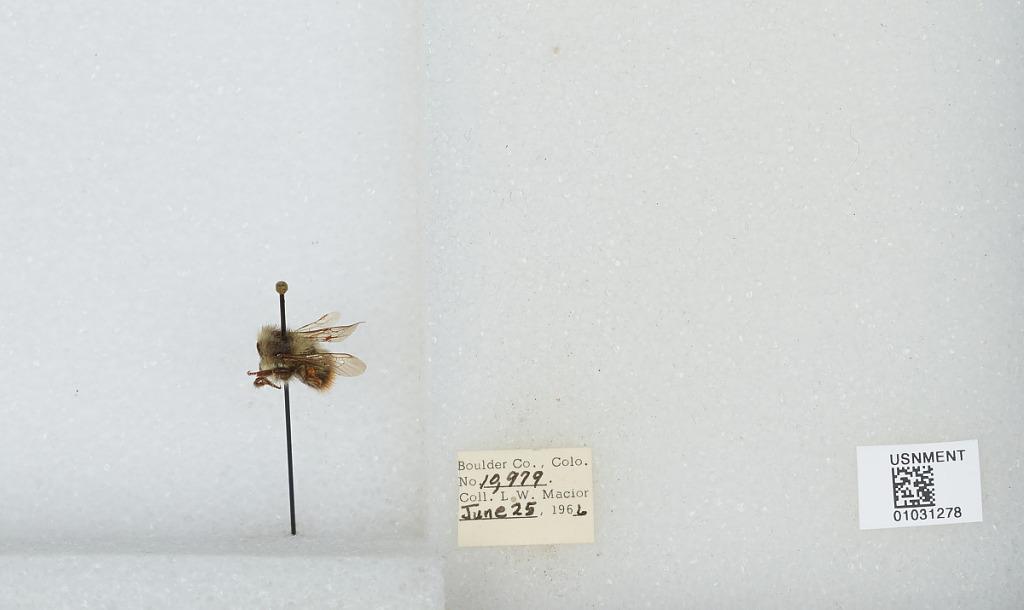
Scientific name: Bombus (Pyrobombus) mixtus Cresson
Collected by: L. Macior
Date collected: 1966-6-25
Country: United States
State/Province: Colorado
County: Boulder
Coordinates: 40.015, -105.27